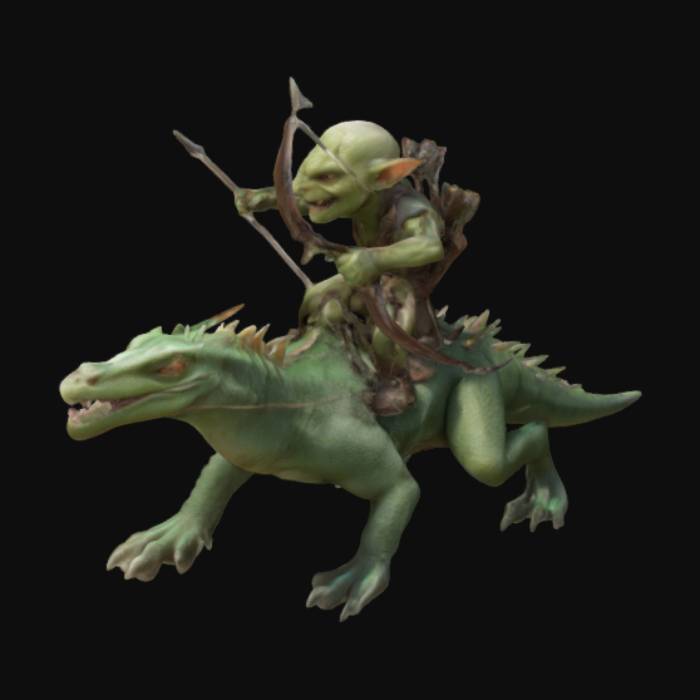
미적 점수 (1~10점): 8